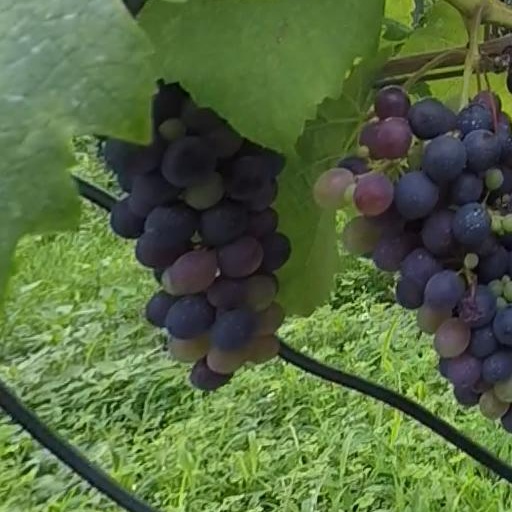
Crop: grape